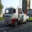
Label: truck